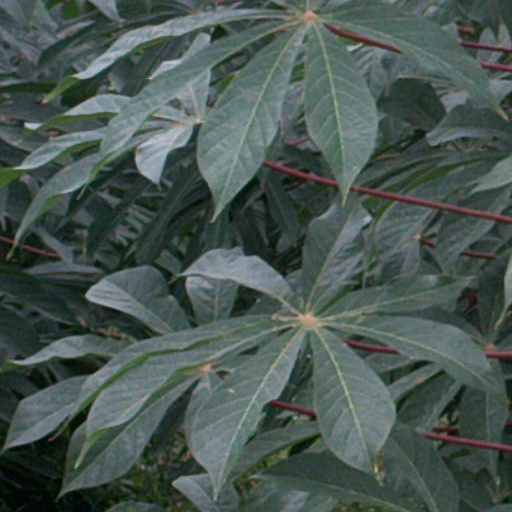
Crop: cassava